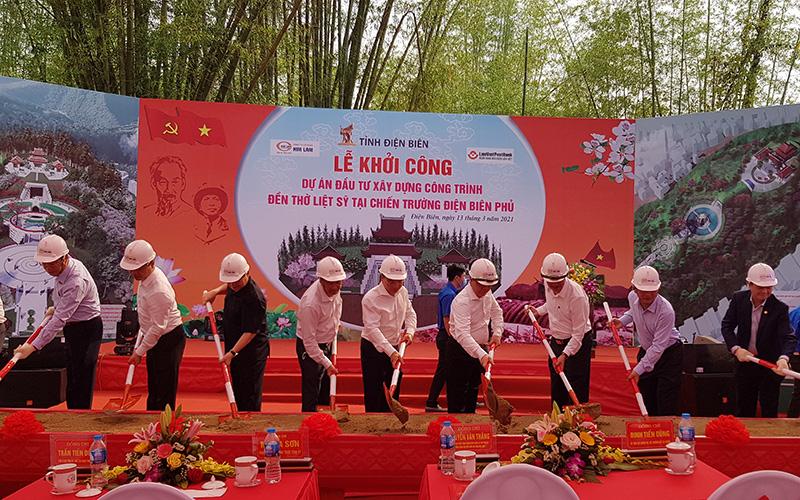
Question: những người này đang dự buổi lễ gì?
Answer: buổi lễ khởi công